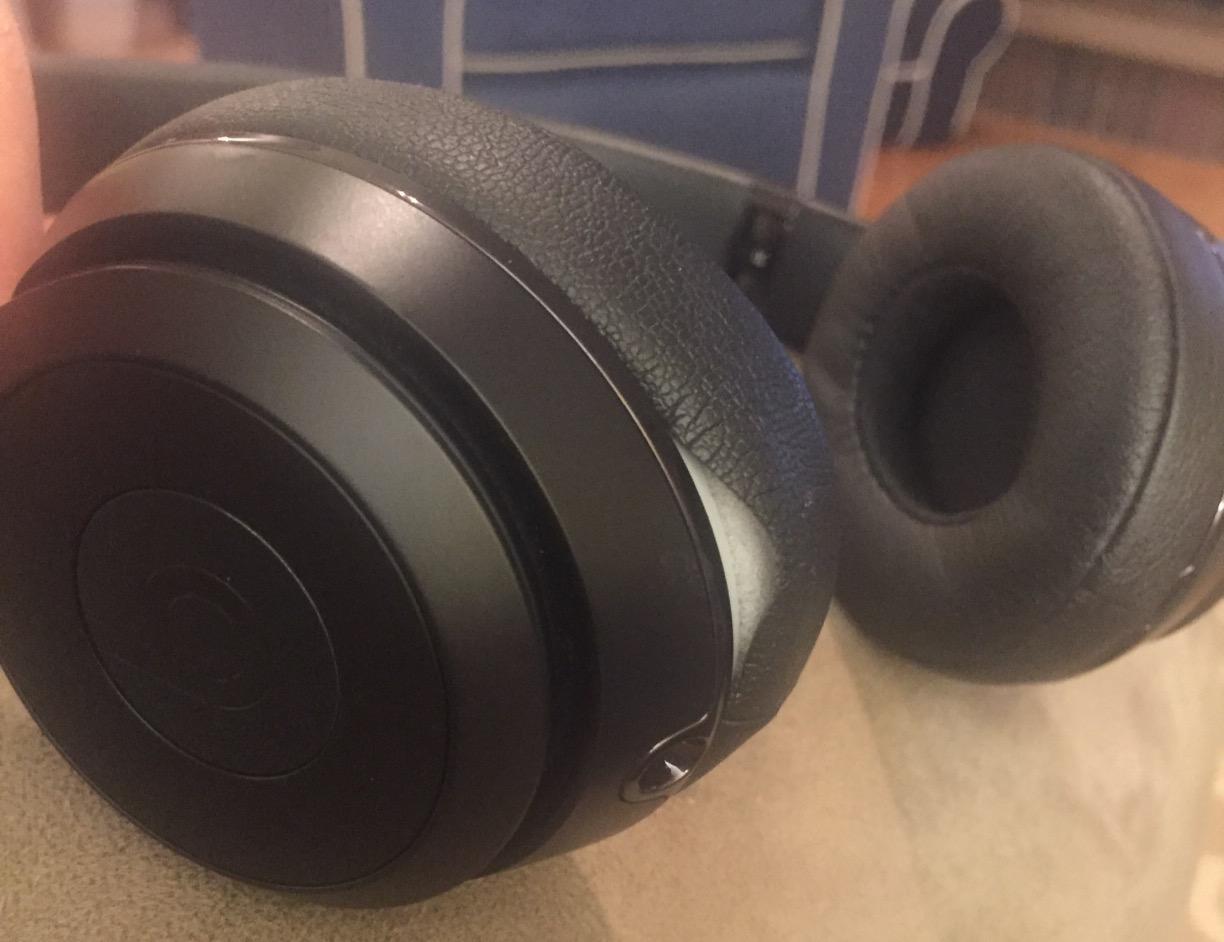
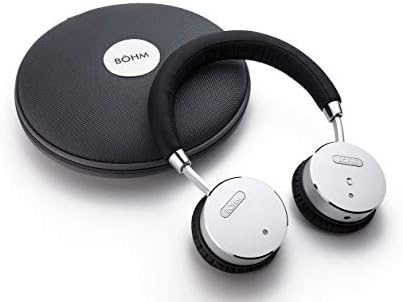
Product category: headphones
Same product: no